Chang'anlu station

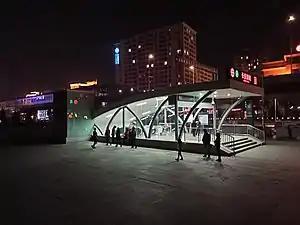

Chang'anlu is a station on Line 10 of the Shenyang Metro. The station opened on 29 April 2020.